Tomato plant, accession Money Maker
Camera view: vertical (180 deg); turntable rotation: 150 degrees
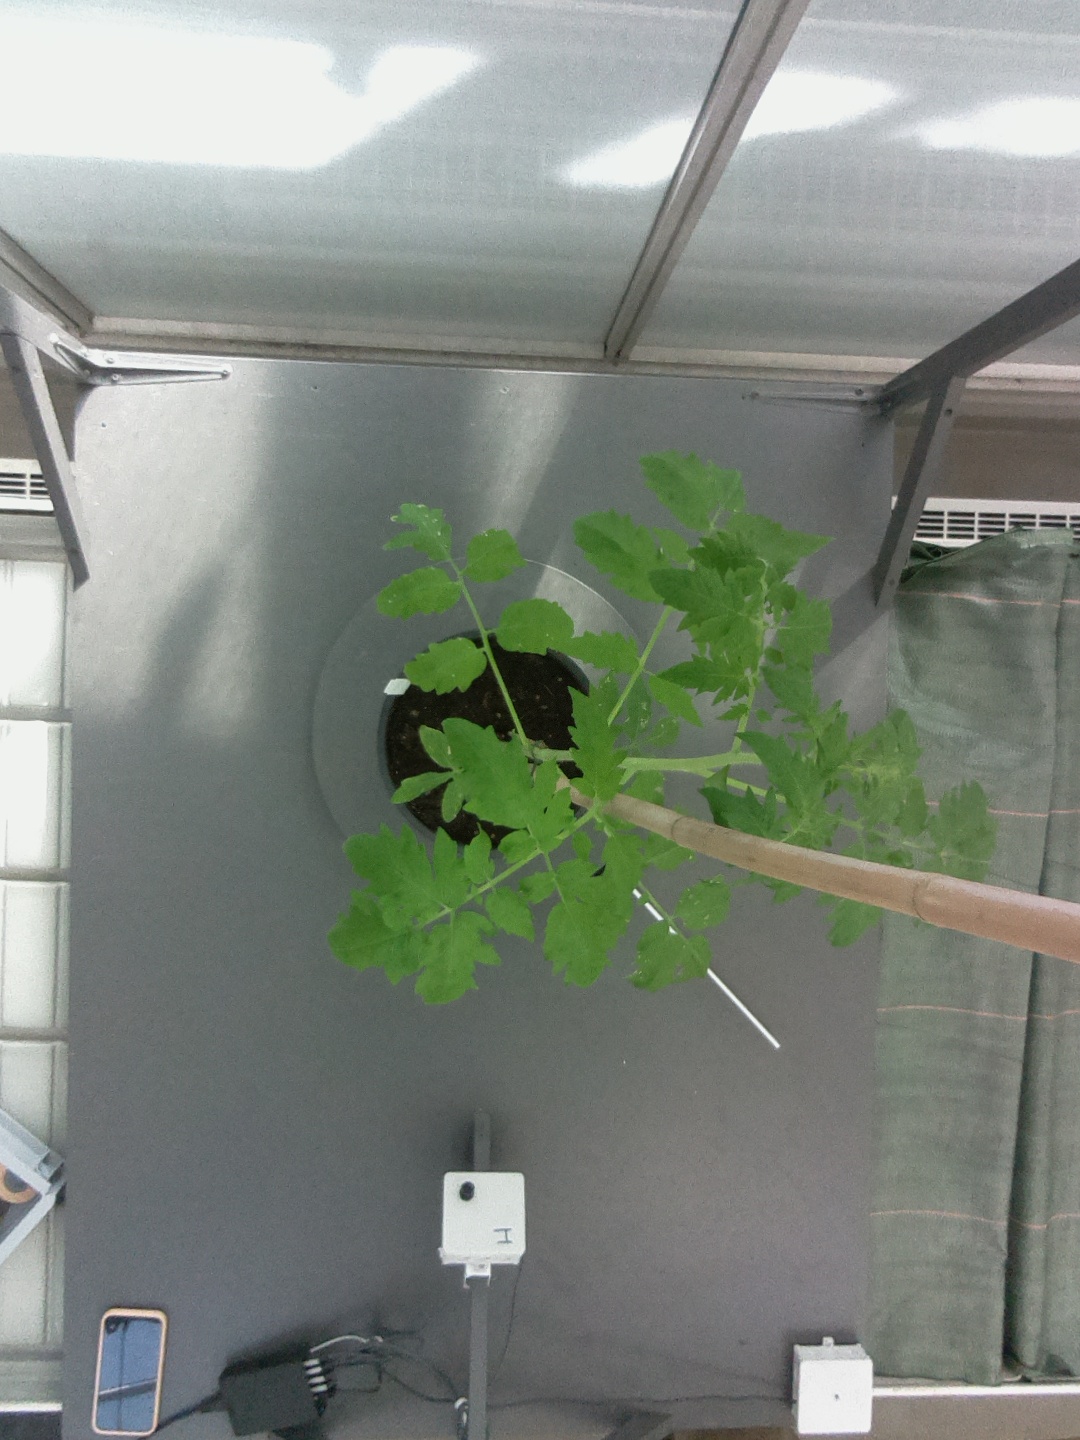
BBCH growth stage 15: 10 of true leaves visible